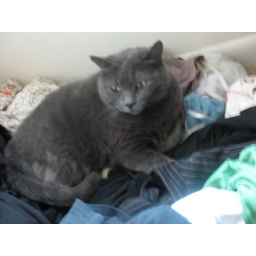
only true love would cause a creature to snuggle up in your dirty clothes!